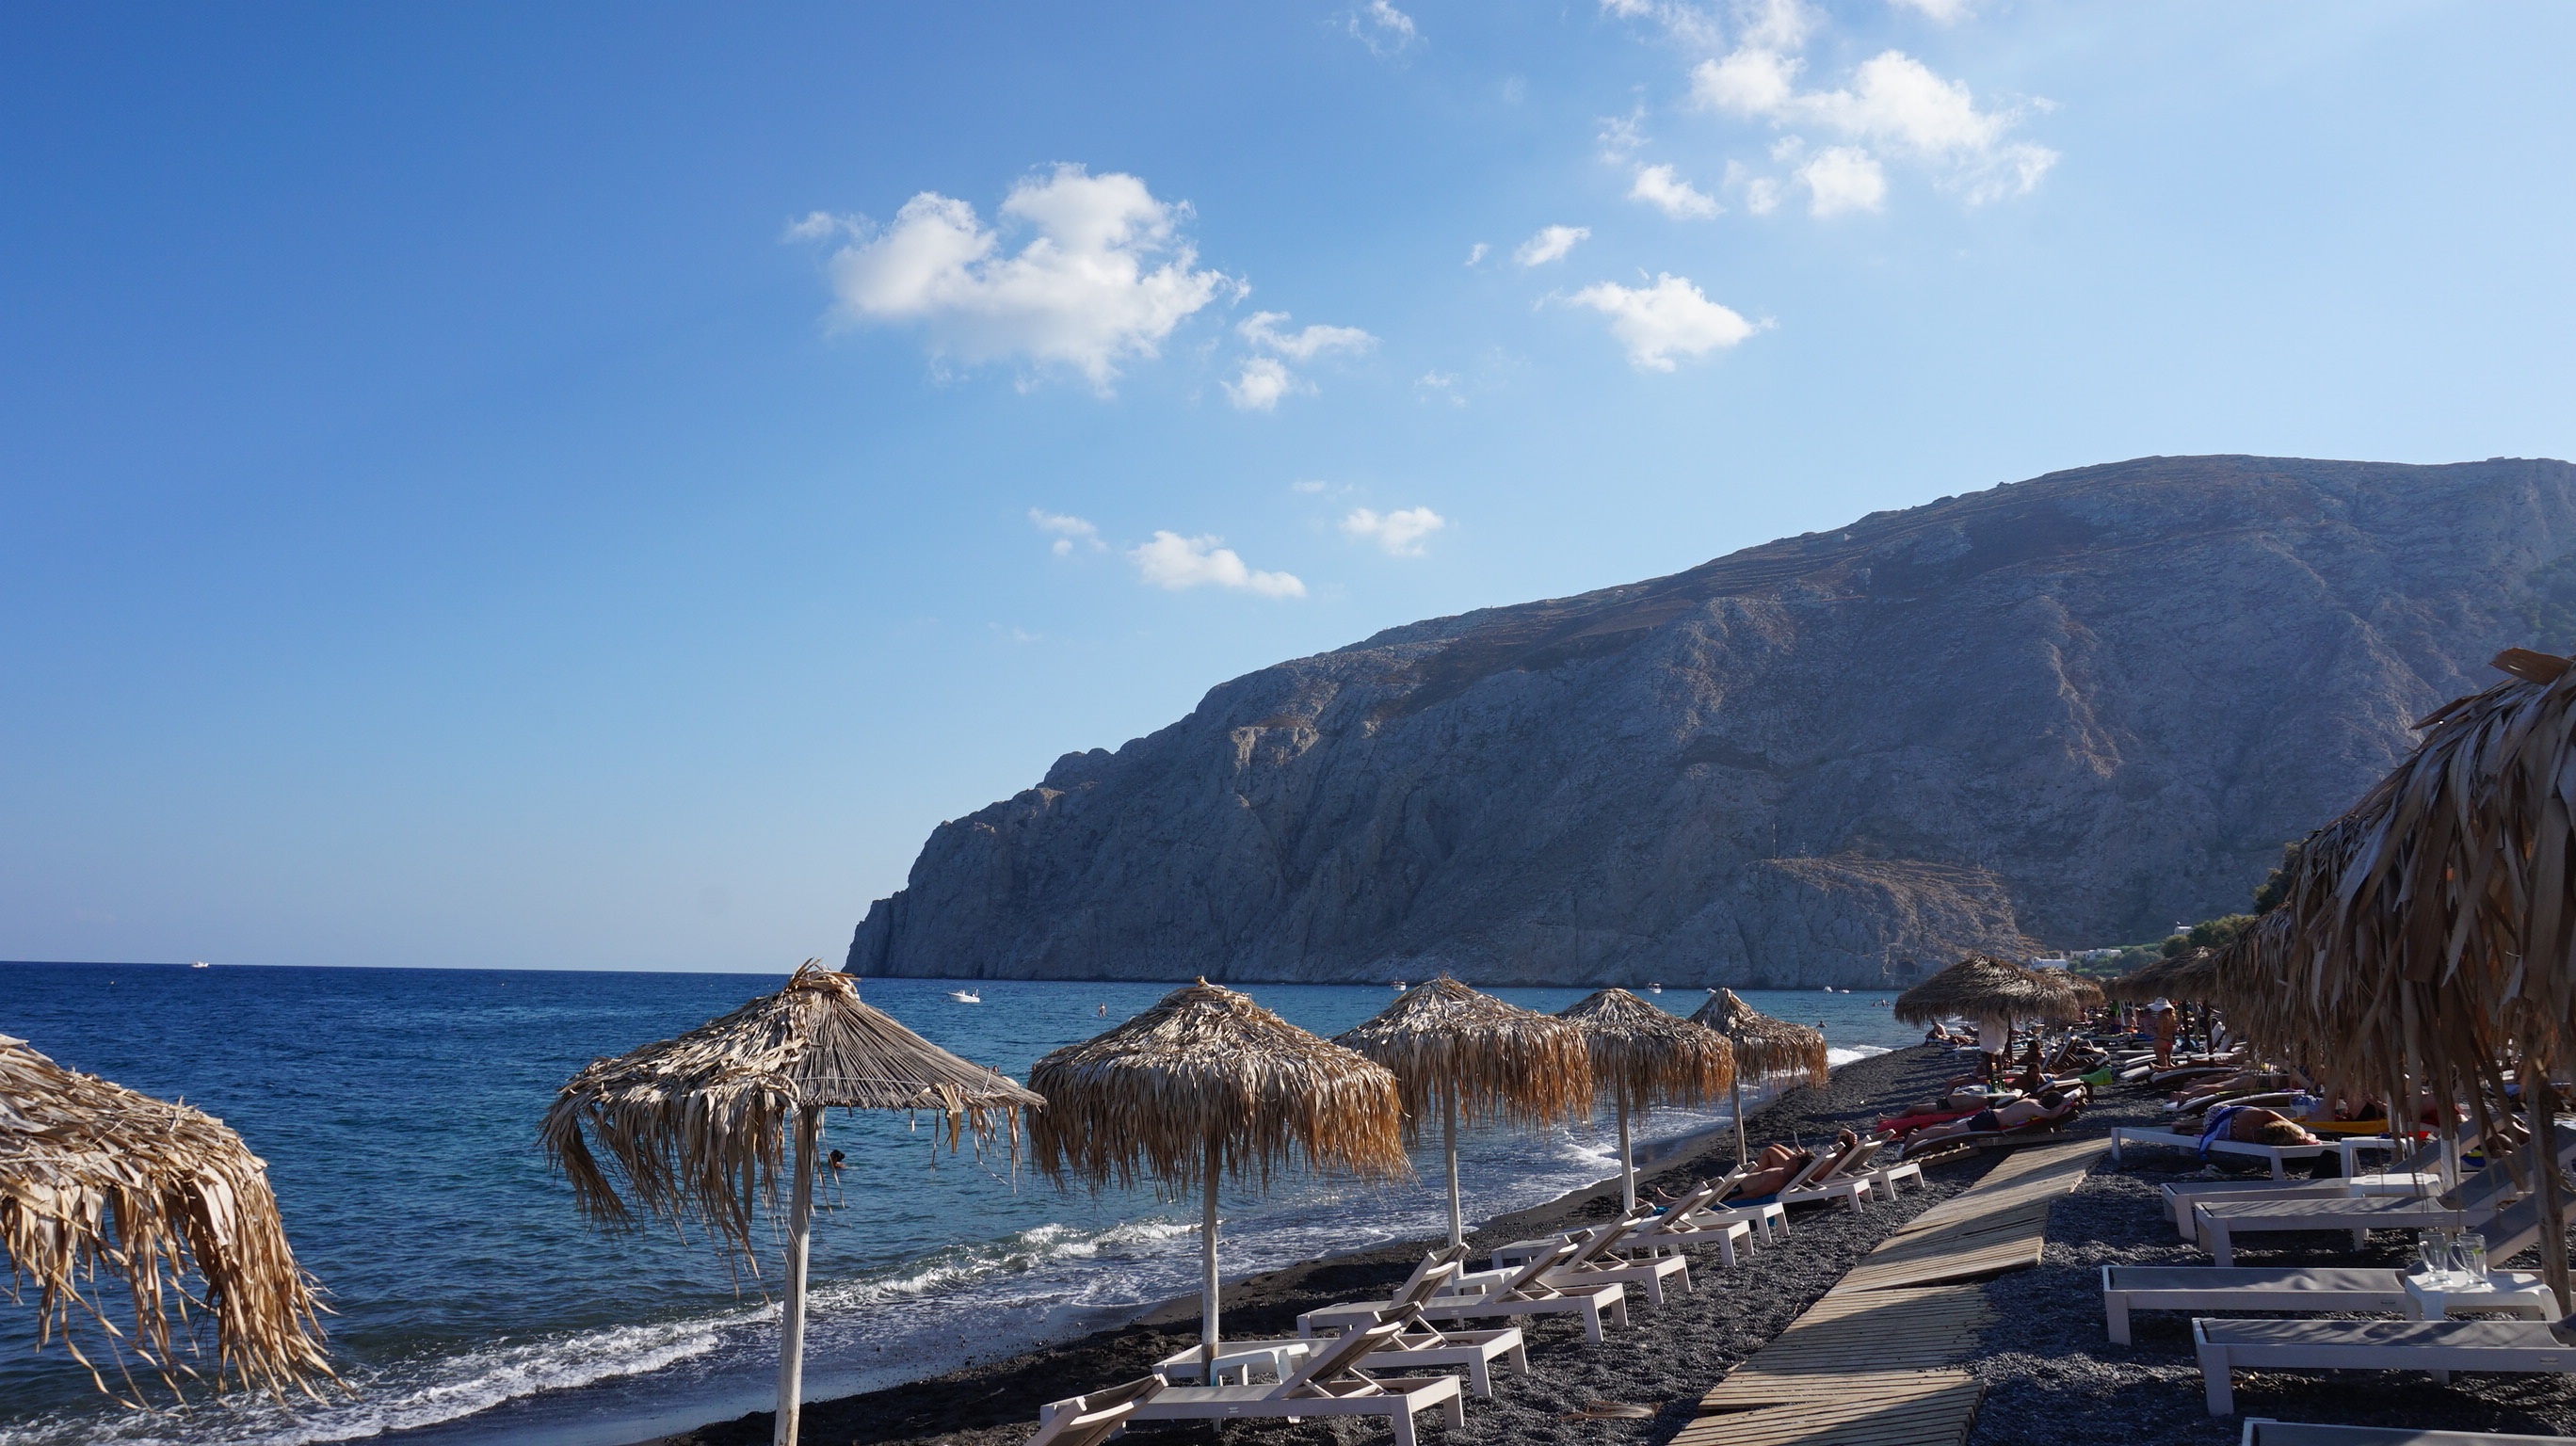
beach, landscape, sea, coast, rock, ocean, mountain, shore, vacation, cliff, cove, bay, terrain, body of water, santorini, greece, will, cape